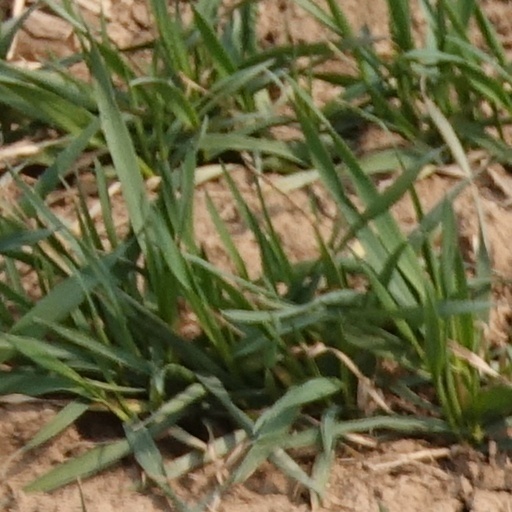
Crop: wheat